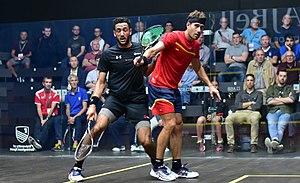
Borja Golán et Declan James 2017 aux championnats d'Europe 2017
Declan James, né le 19 avril 1993 à Nottingham, est un joueur professionnel de squash représentant l'Angleterre. Il atteint en mai 2019 la 15ᵉ place mondiale sur le circuit international, son meilleur classement.